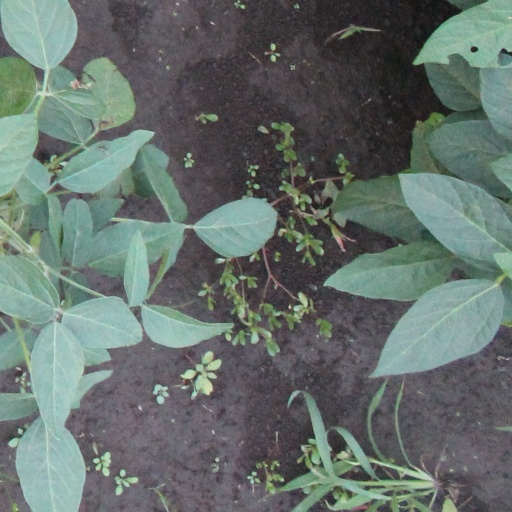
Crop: soybean